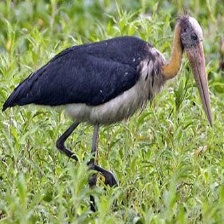
Species: LESSER ADJUTANT
Scientific name: LEPTOPTILOS JAVANICUS
ImageNet parent category: white_stork